Ostrich eggshell beads

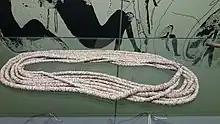
Necklace for personal adornment made from ostrich eggshell beads.

Data derived from studying some modern African populations suggests that these beads hold symbolic meaning as personal adornment. The ethnographic data also show that individual beads can be used as a means to display social information, such as details about group norms. In the Kalahari today, ostrich eggshell beads are used by hunter-gatherer groups to adorn jewelry, clothing, and bags. However, archaeologists practice caution when using ethnographic data to inform interpretation of the archaeological record, since cultures change over time.